Da (film)

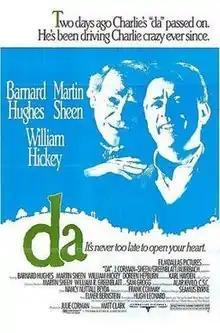
Theatrical release poster

Da is a 1988 American film directed by Matt Clark, produced by Julie Corman, and starring Martin Sheen, Barnard Hughes, reprising his Tony Award-winning Broadway performance, and William Hickey. The screenplay was written by Irish playwright and journalist Hugh Leonard, who adapted it from his 1978 play "Da", with additional material from his autobiographical book "Home Before Night".